List of existentialists

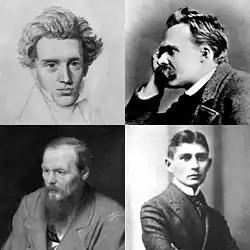
Many of the founding figures of existentialism represent its diverse background (clockwise from top left): Dane Søren Kierkegaard was a theologian, German Friedrich Nietzsche an anti-establishment wandering academic, Czech Franz Kafka a short-story writer and insurance assessor, and Russian Fyodor Dostoyevsky a novelist

Existentialism is a movement within continental philosophy that developed in the late 19th and 20th centuries. As a loose philosophical school, some persons associated with existentialism explicitly rejected the label (e.g. Martin Heidegger), and others are not remembered primarily as philosophers, but as writers (Fyodor Dostoyevsky) or theologians (Paul Tillich). It is related to several movements within continental philosophy including phenomenology, nihilism, absurdism, and post-modernism.